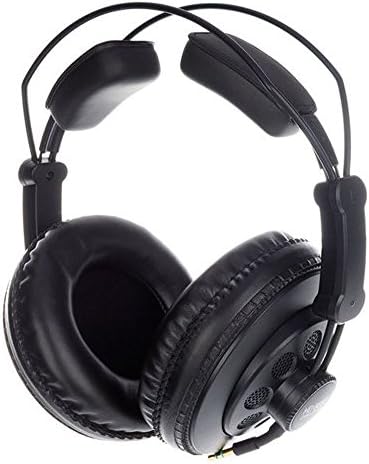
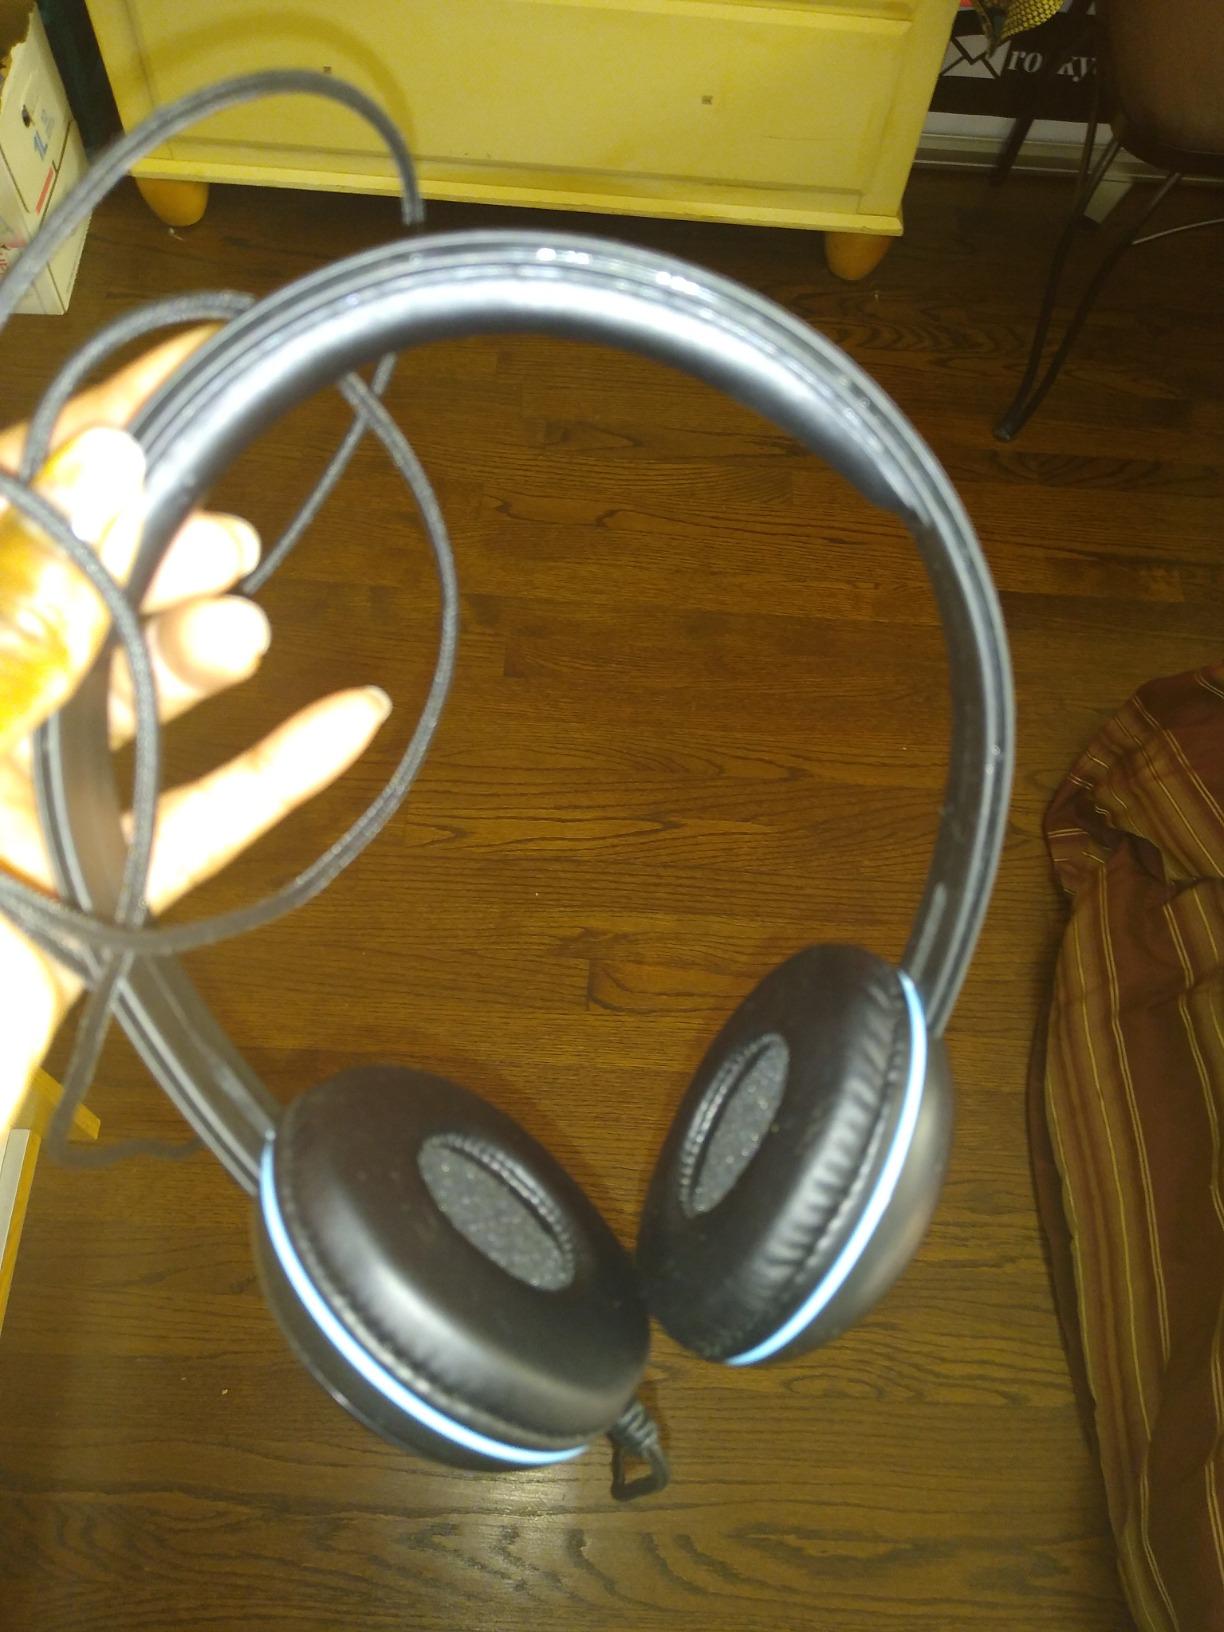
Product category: headphones
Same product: no